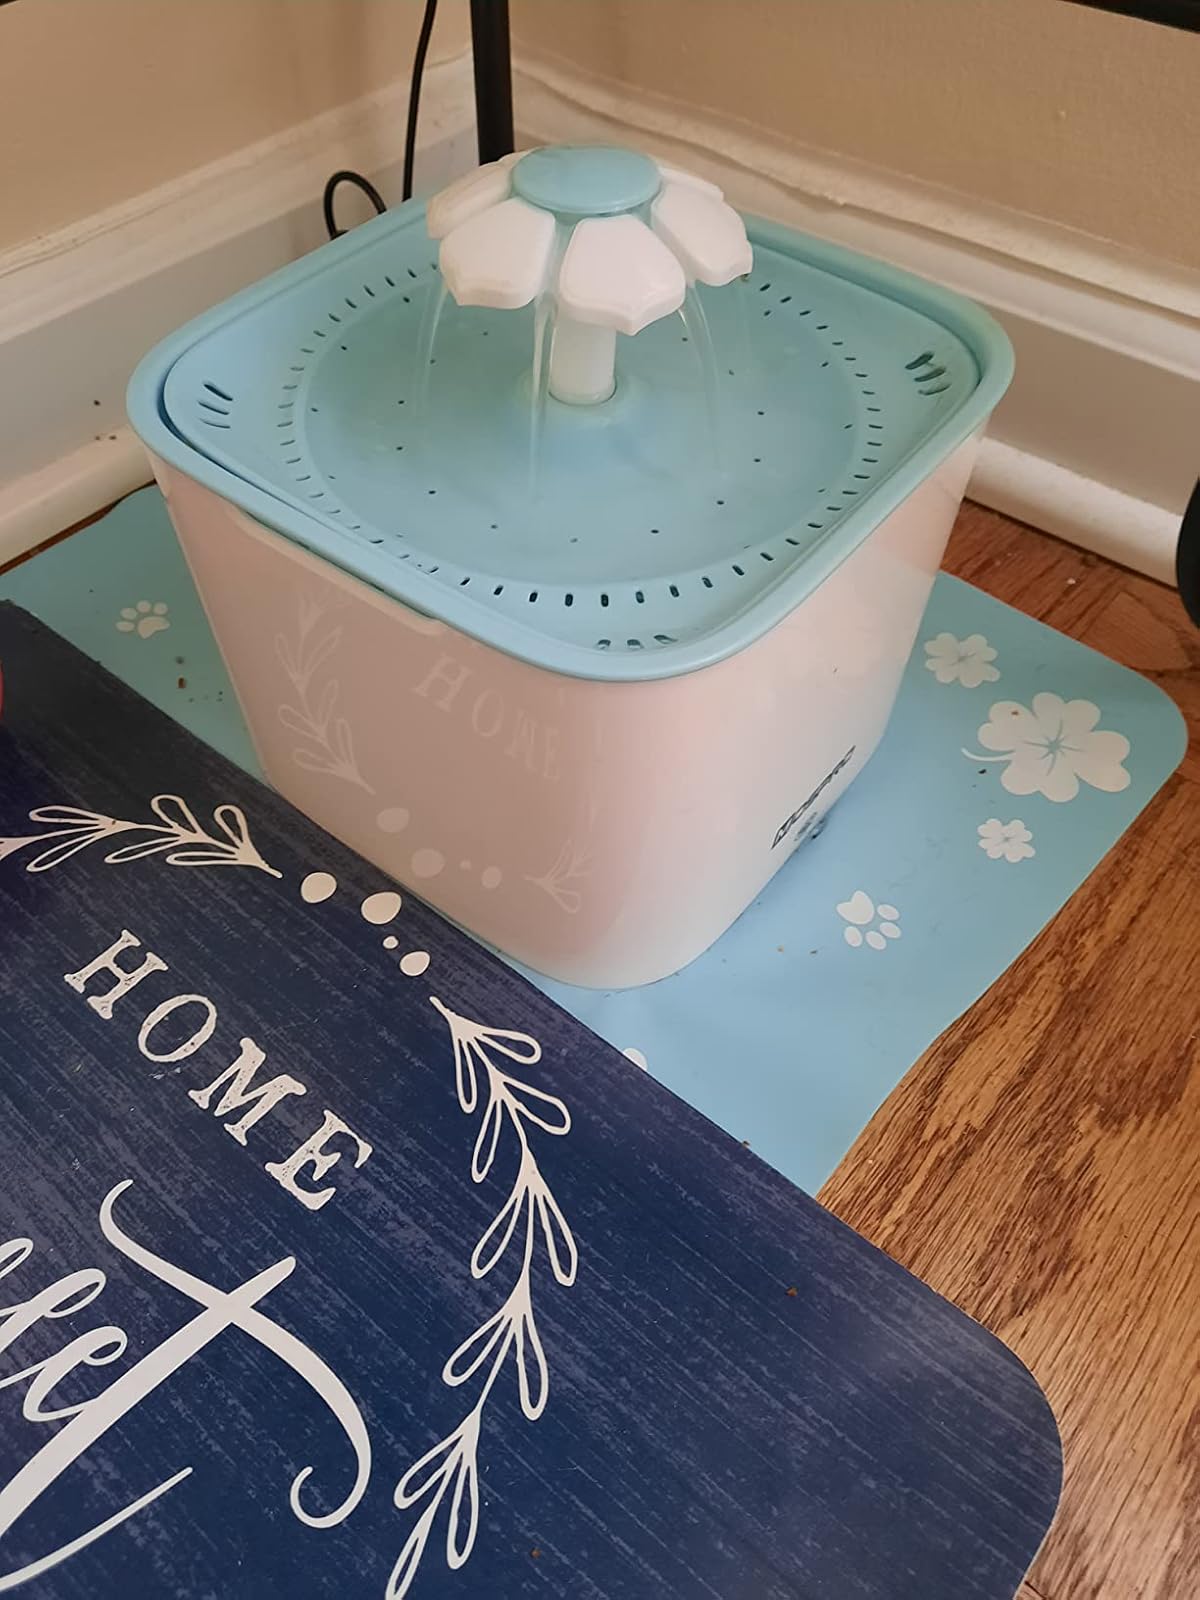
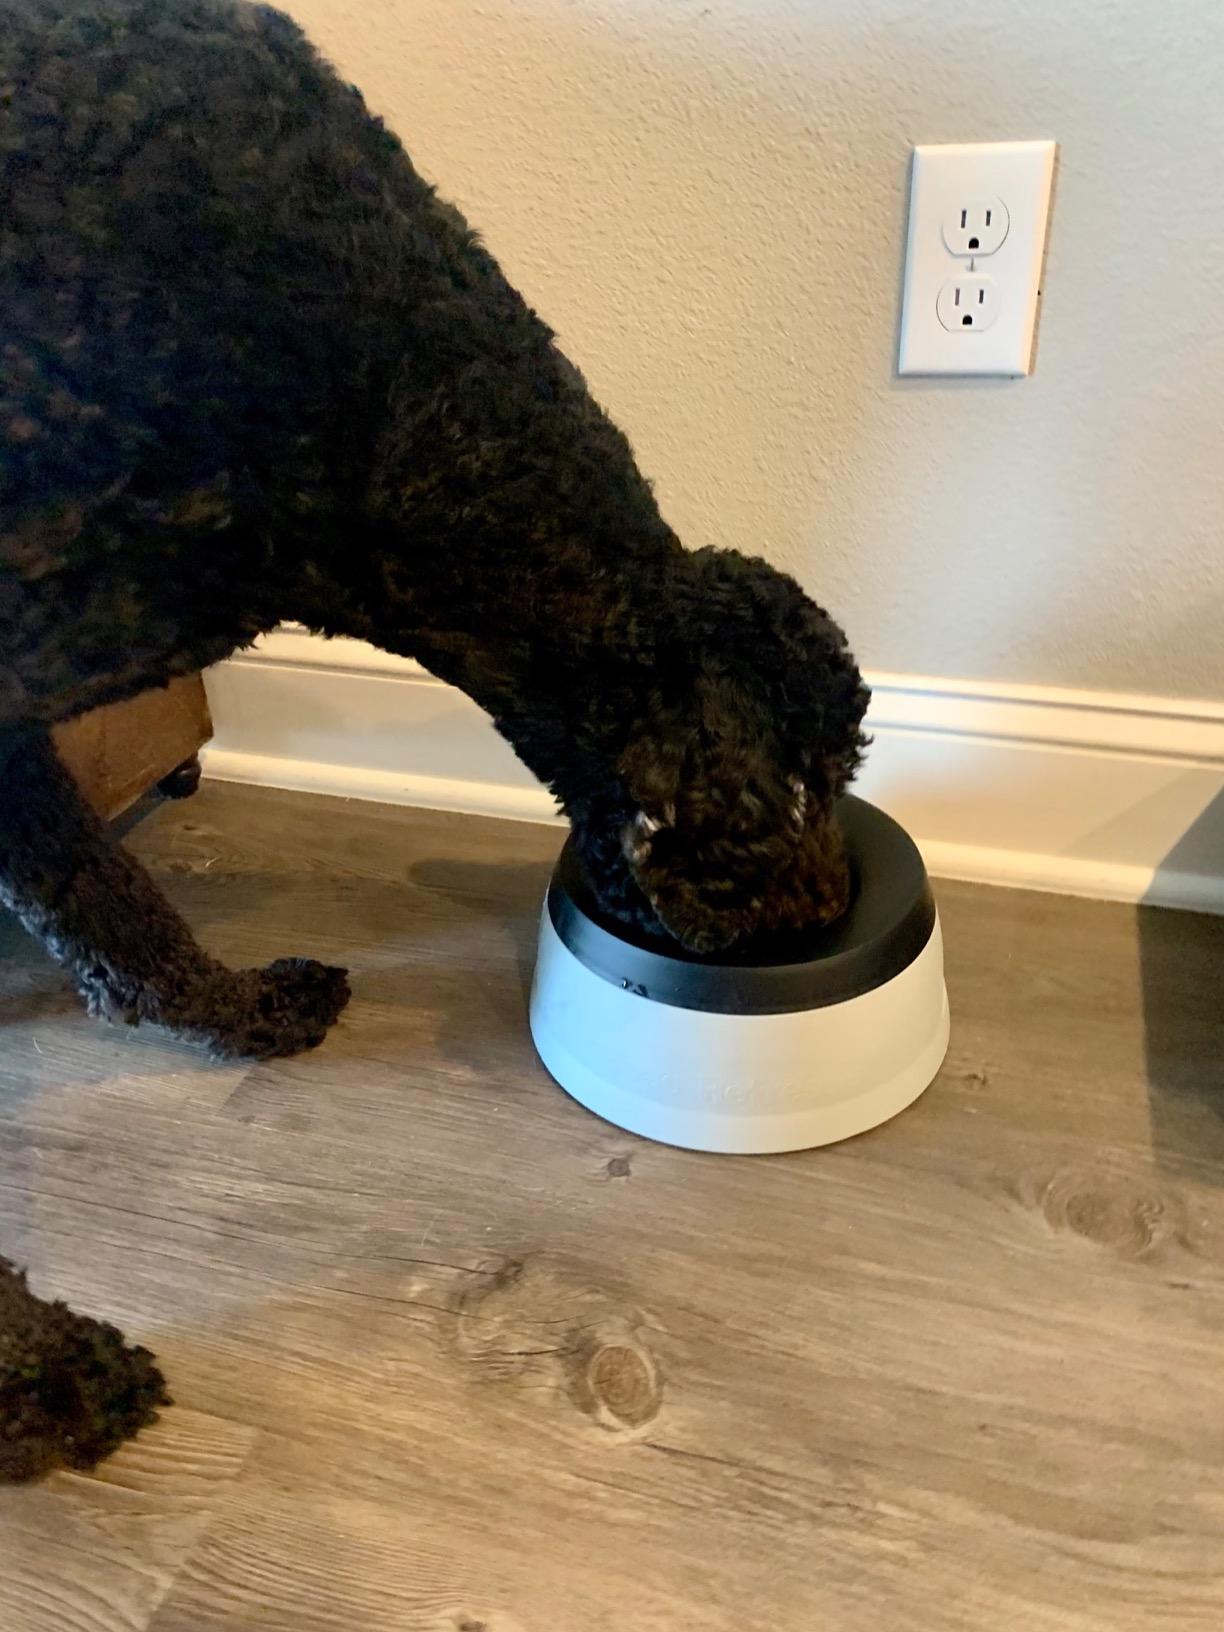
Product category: items_bowl
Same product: no